Mæl Church

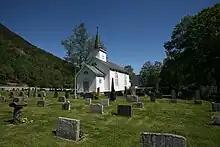
View of the church

Mæl Church is a parish church of the Church of Norway in Tinn Municipality in Telemark county, Norway. It is located in the village of Miland. It is one of the churches for the Tinn parish which is part of the Øvre Telemark prosti (deanery) in the Diocese of Agder og Telemark. The white, wooden church was built in a long church design in 1839 using plans drawn up by the architect Hans Linstow. The church seats about 120 people.